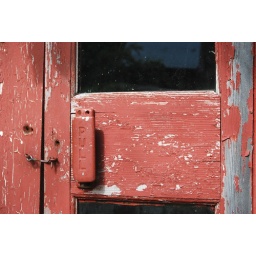
old red telephone booth abandoned in the old homestead